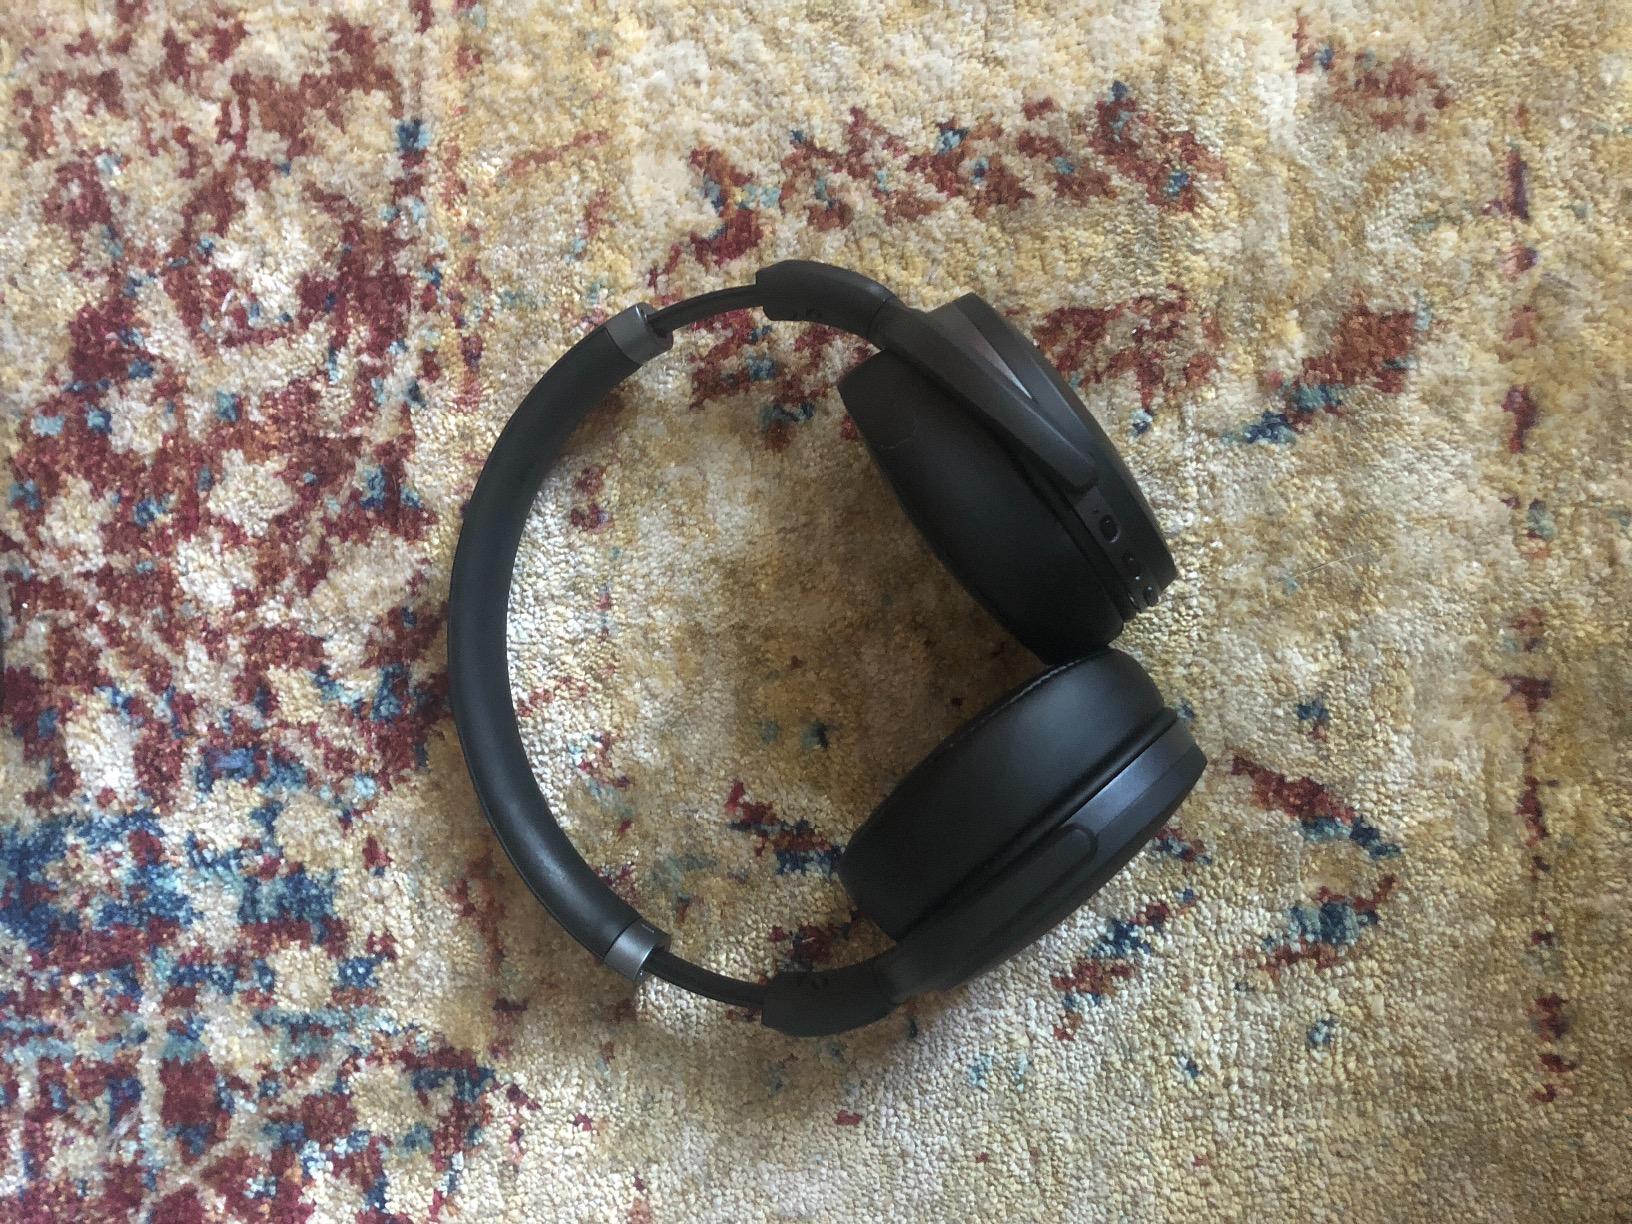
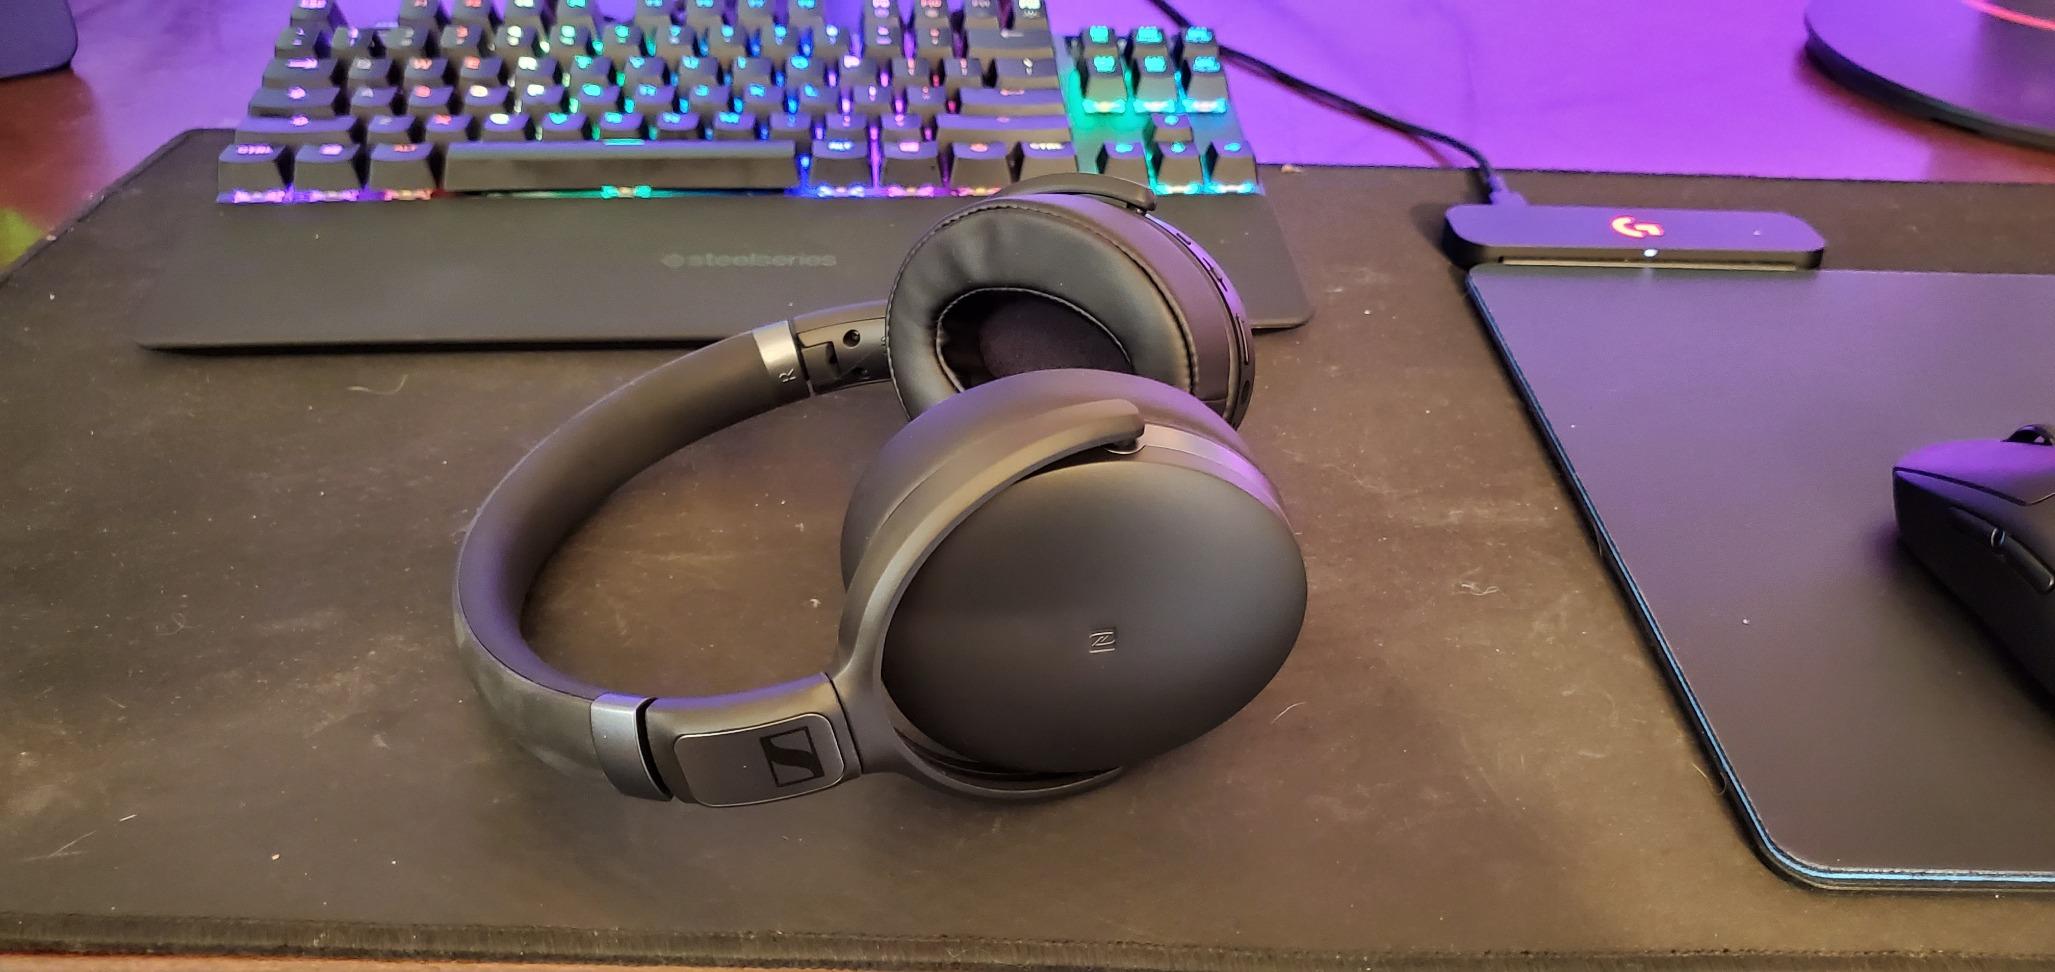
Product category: headphones
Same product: yes